Võ Nguyên Giáp

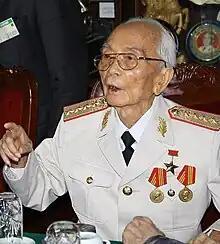
Giáp at a meeting in 2008

Soon after the fall of Saigon, the Socialist Republic of Vietnam was established. In the new government, Giáp was made Deputy Prime Minister in July 1976. In December 1978 he oversaw the successful Cambodian–Vietnamese War which drove the Khmer Rouge from power and ended the Cambodian genocide. In retaliation, Cambodia's ally China responded by invading the Cao Bang province of Vietnam in January 1979 and once again Giáp was in overall responsibility for the response, which drove the Chinese out after a month. He finally retired from his post at the Defense Ministry in 1981 and retired from the Politburo in 1982. He remained on the Central Committee and Deputy Prime Minister until he retired in 1991.